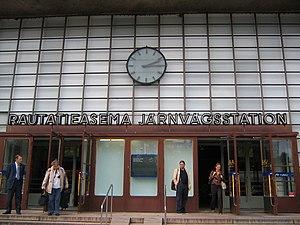
La gare principale de Turku est une gare ferroviaire située dans le quartier de Pohjola, près du centre de la ville de Turku, en Finlande.